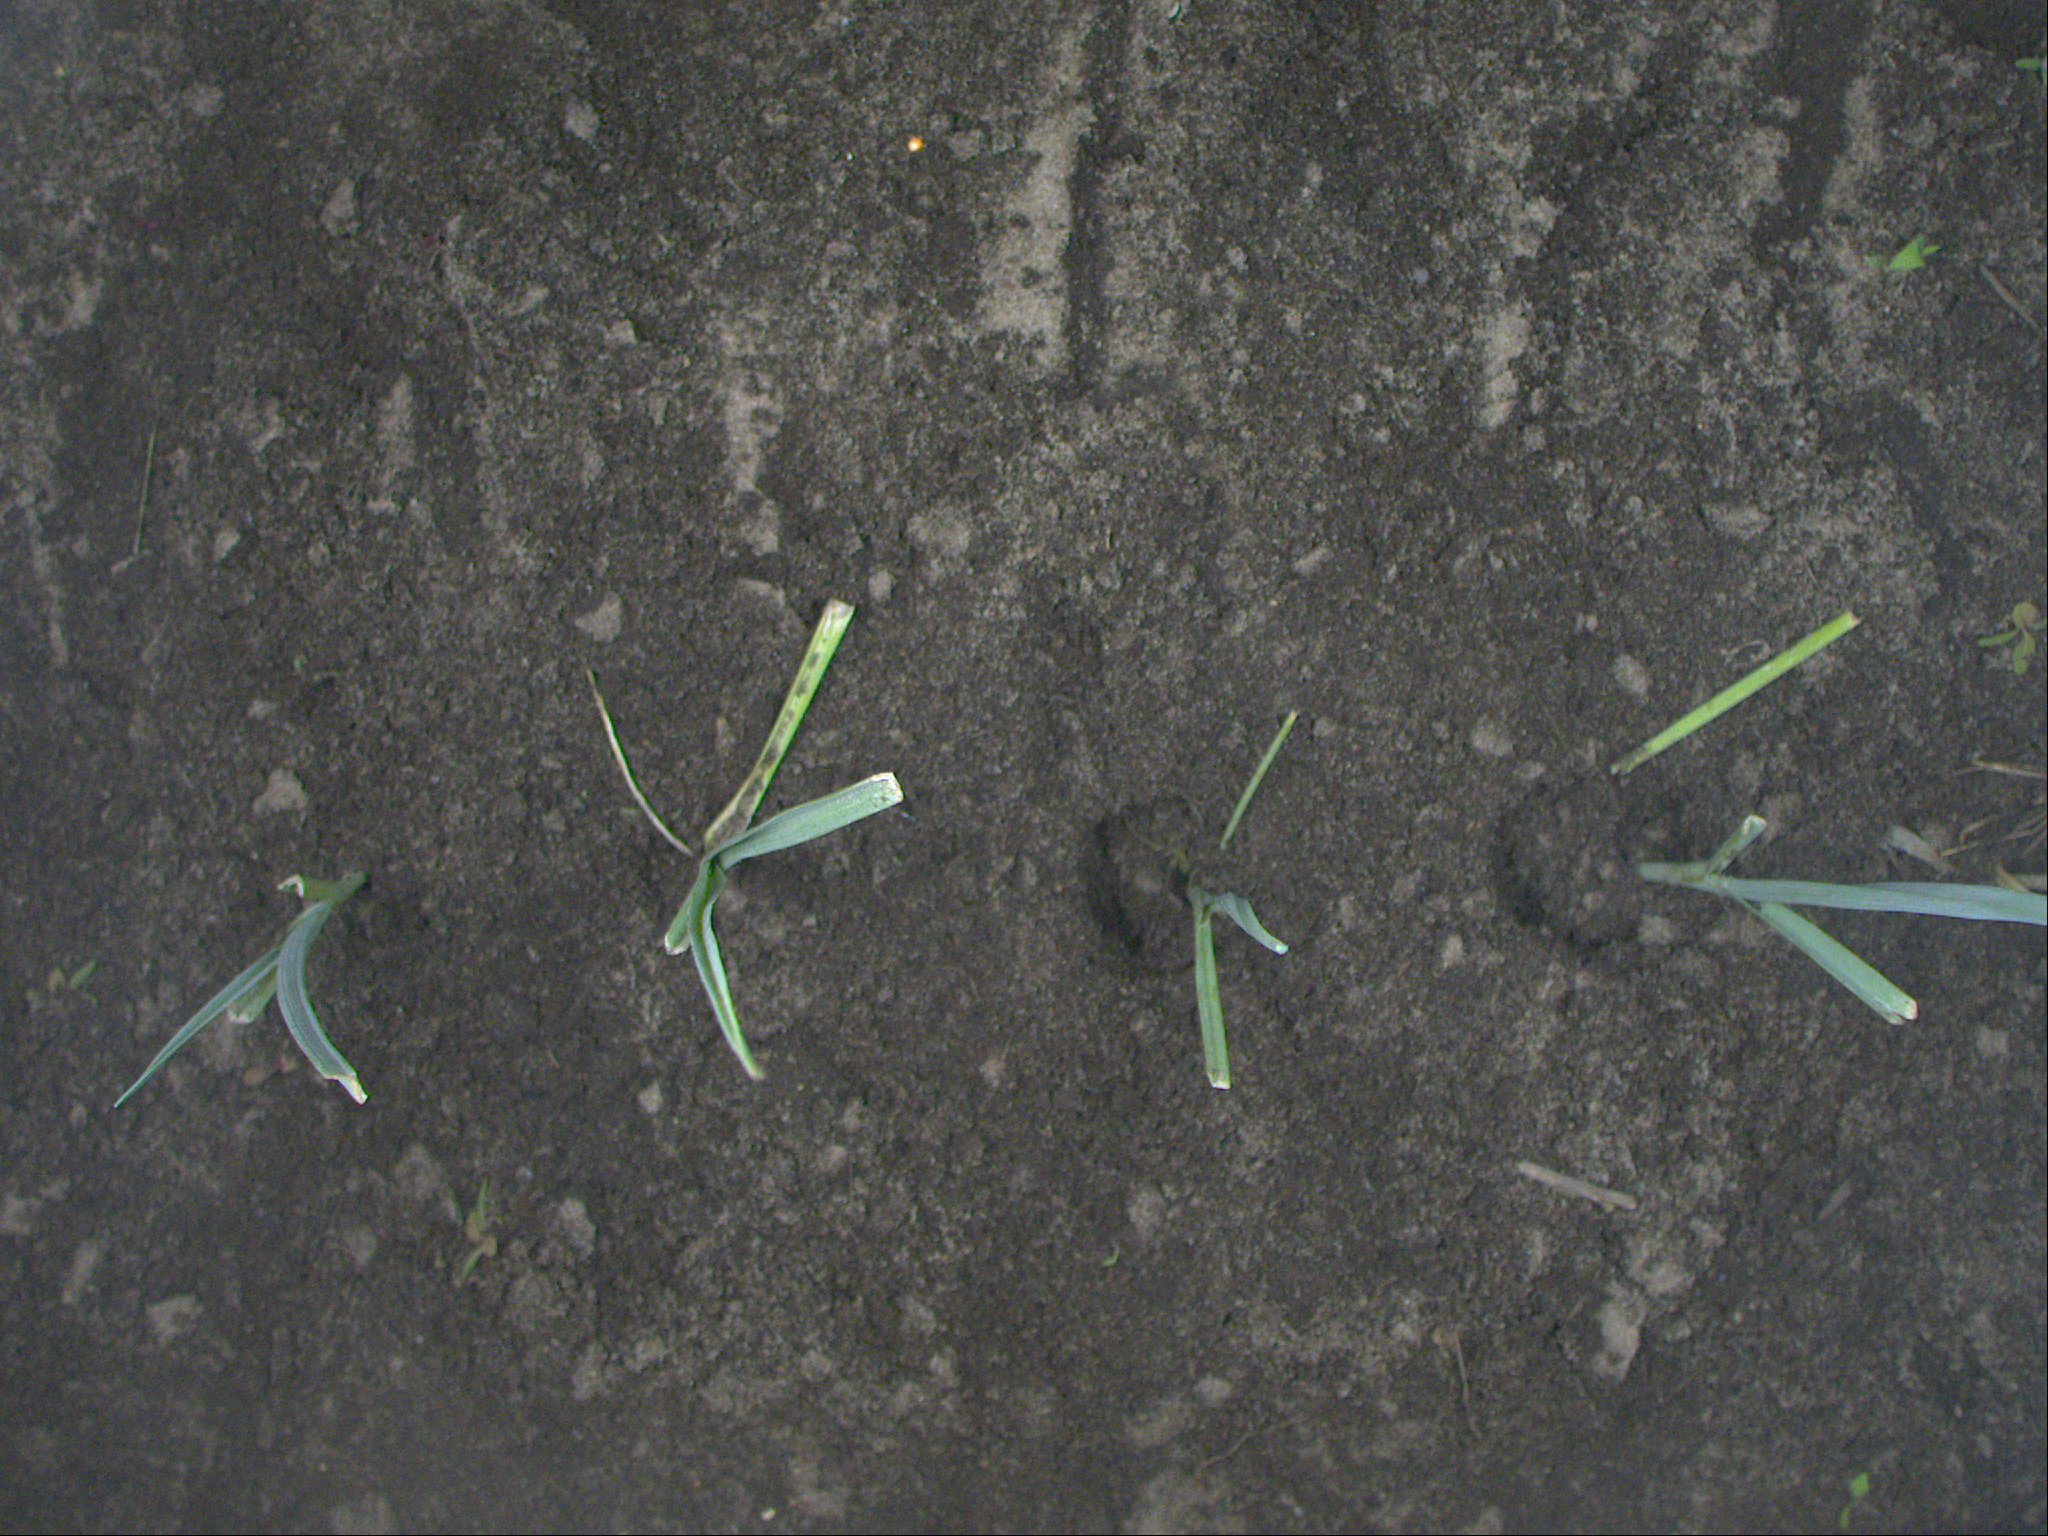
Crop: leek
Objects: leek, leek, leek, leek, stem_leek, stem_leek, stem_leek, stem_leek